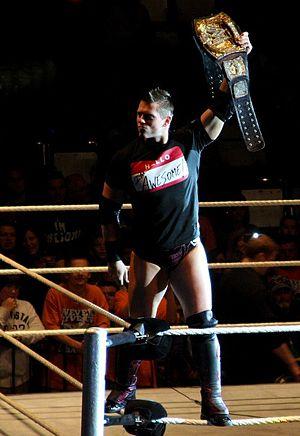
Michael Gregory Mizanin, dit The Miz, est un catcheur et un acteur américain. Il travaille actuellement à la World Wrestling Entertainment, dans la division SmackDown.